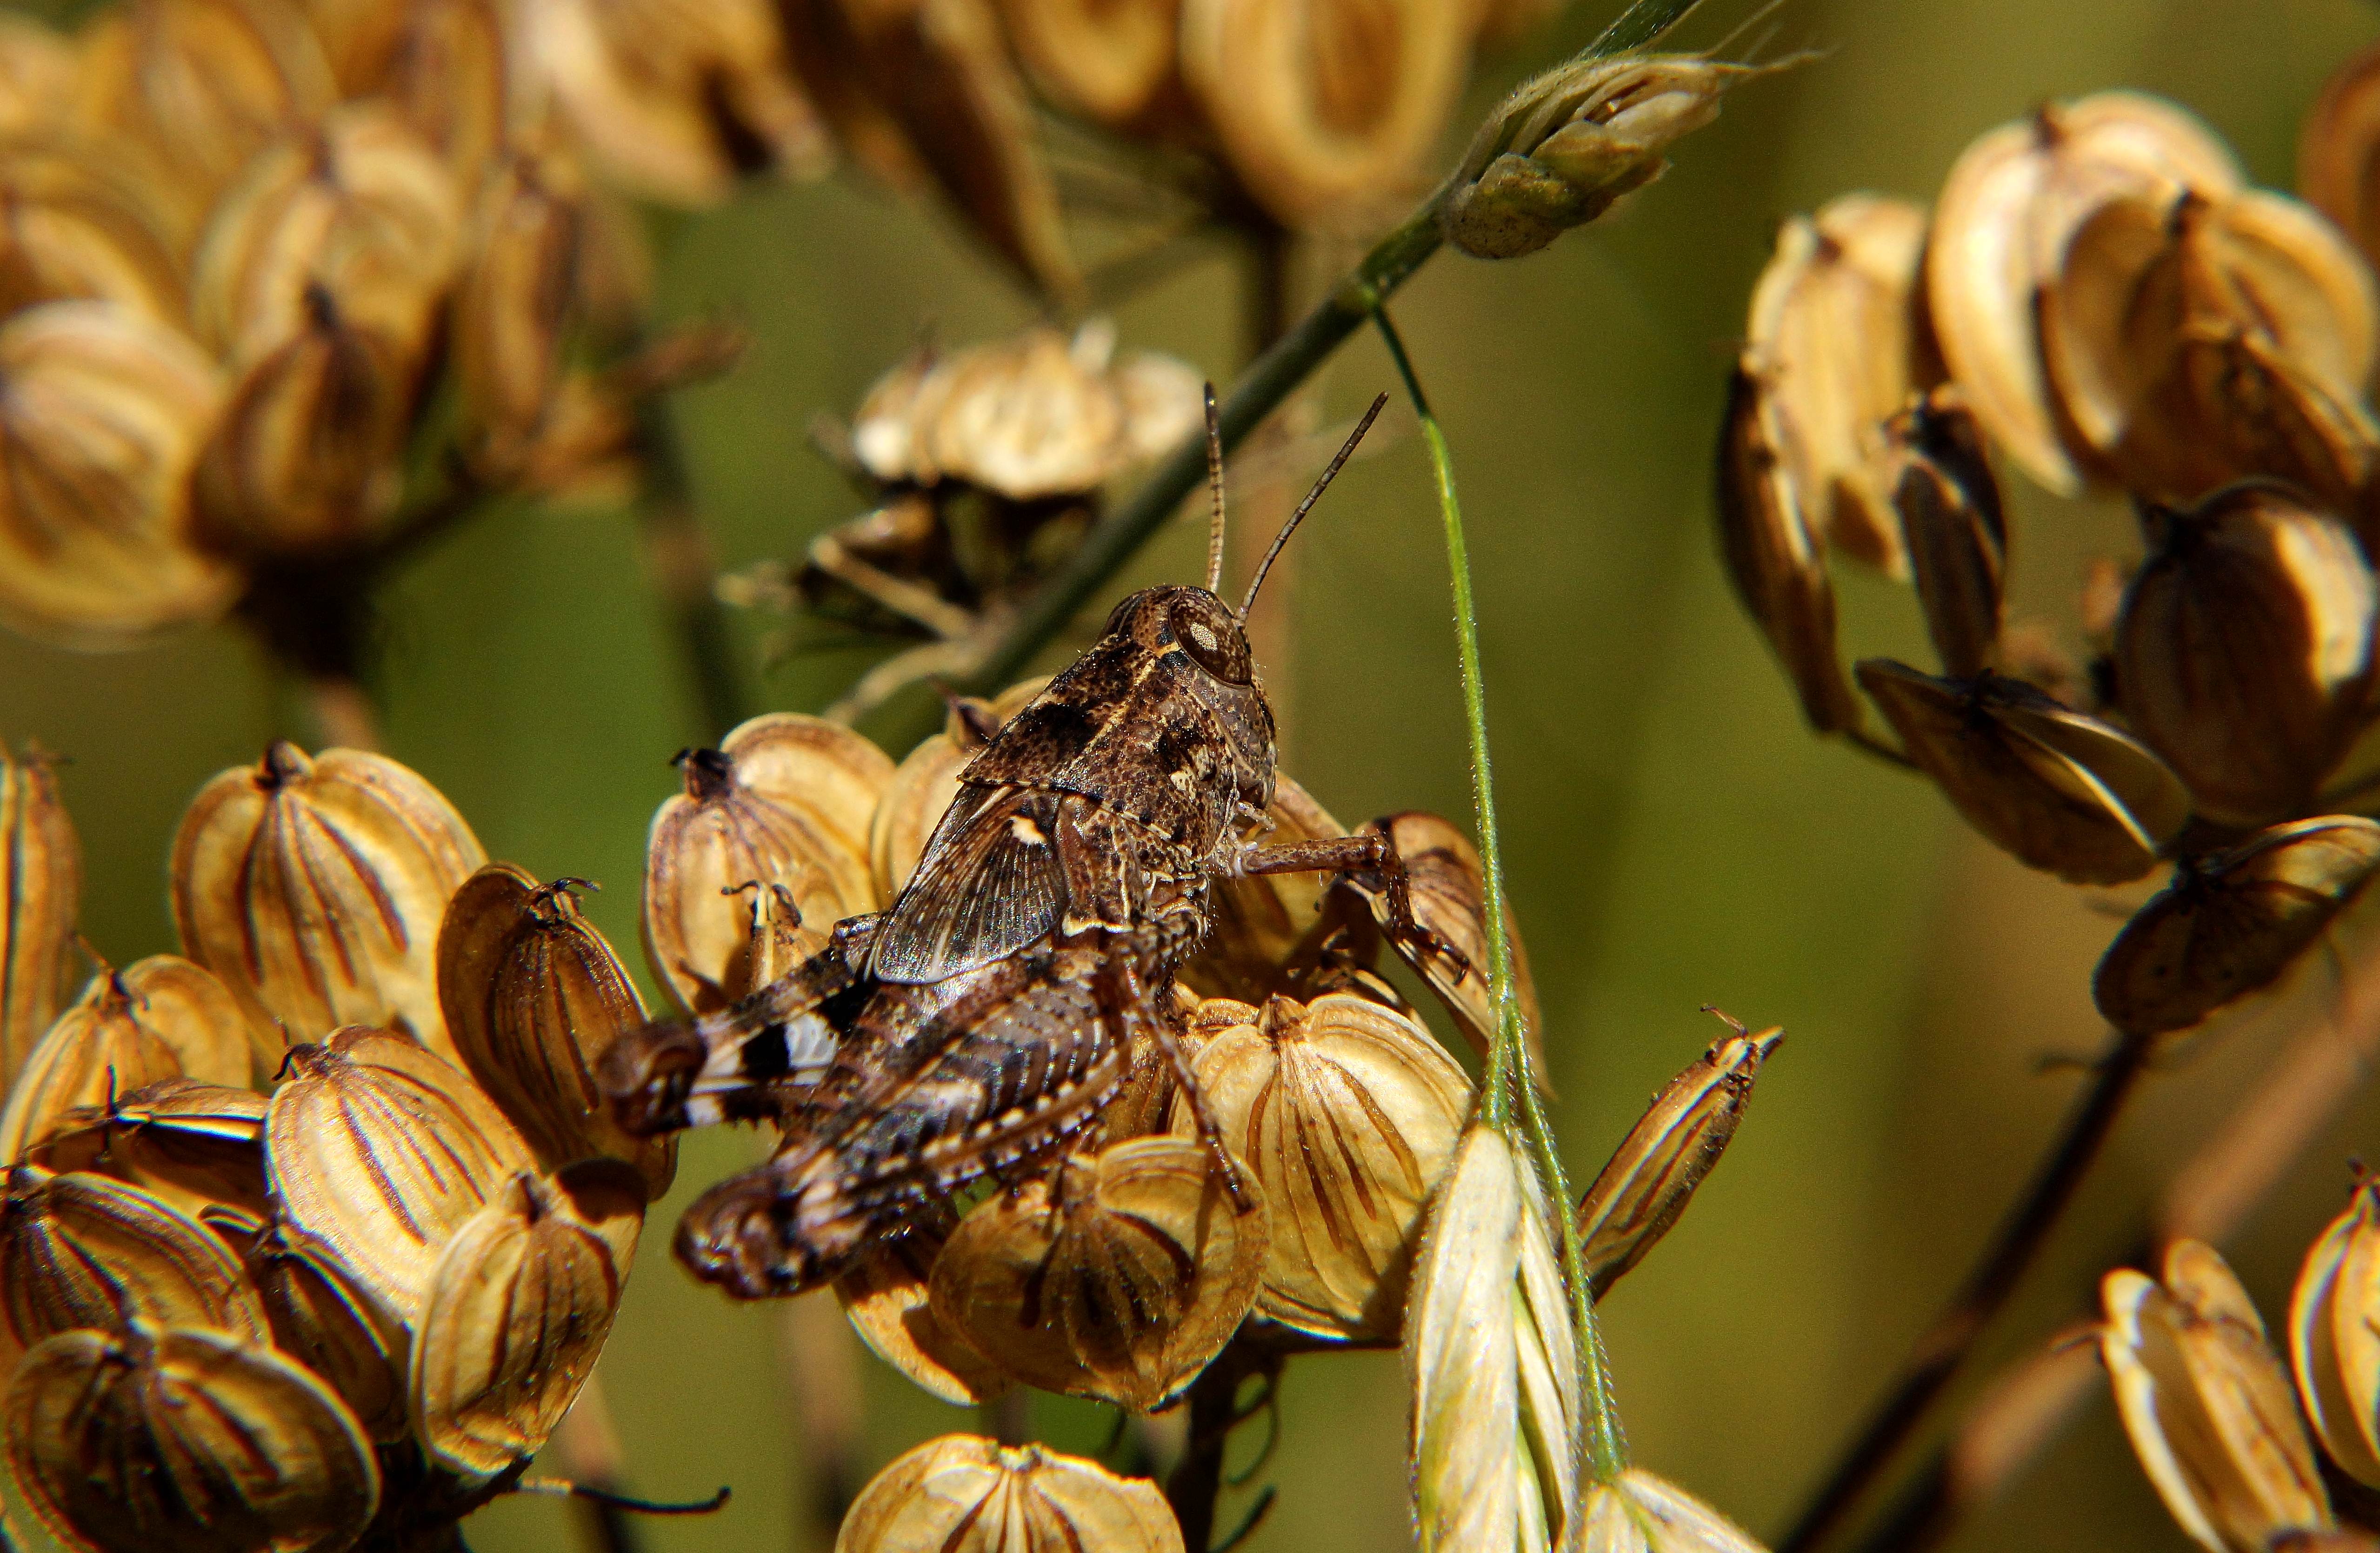
nature, photography, flower, photo, insect, macro, botany, flora, fauna, invertebrate, close up, animals, bee, tamron, hornet, wasp, a77, nectar, 55200, g, ggl1, gaby1, xovesphoto, animales, gphoto, xelodegalicia, sonya77v, sonyslta77v, macro photography, gabrielcoru a, honey bee, membrane winged insect